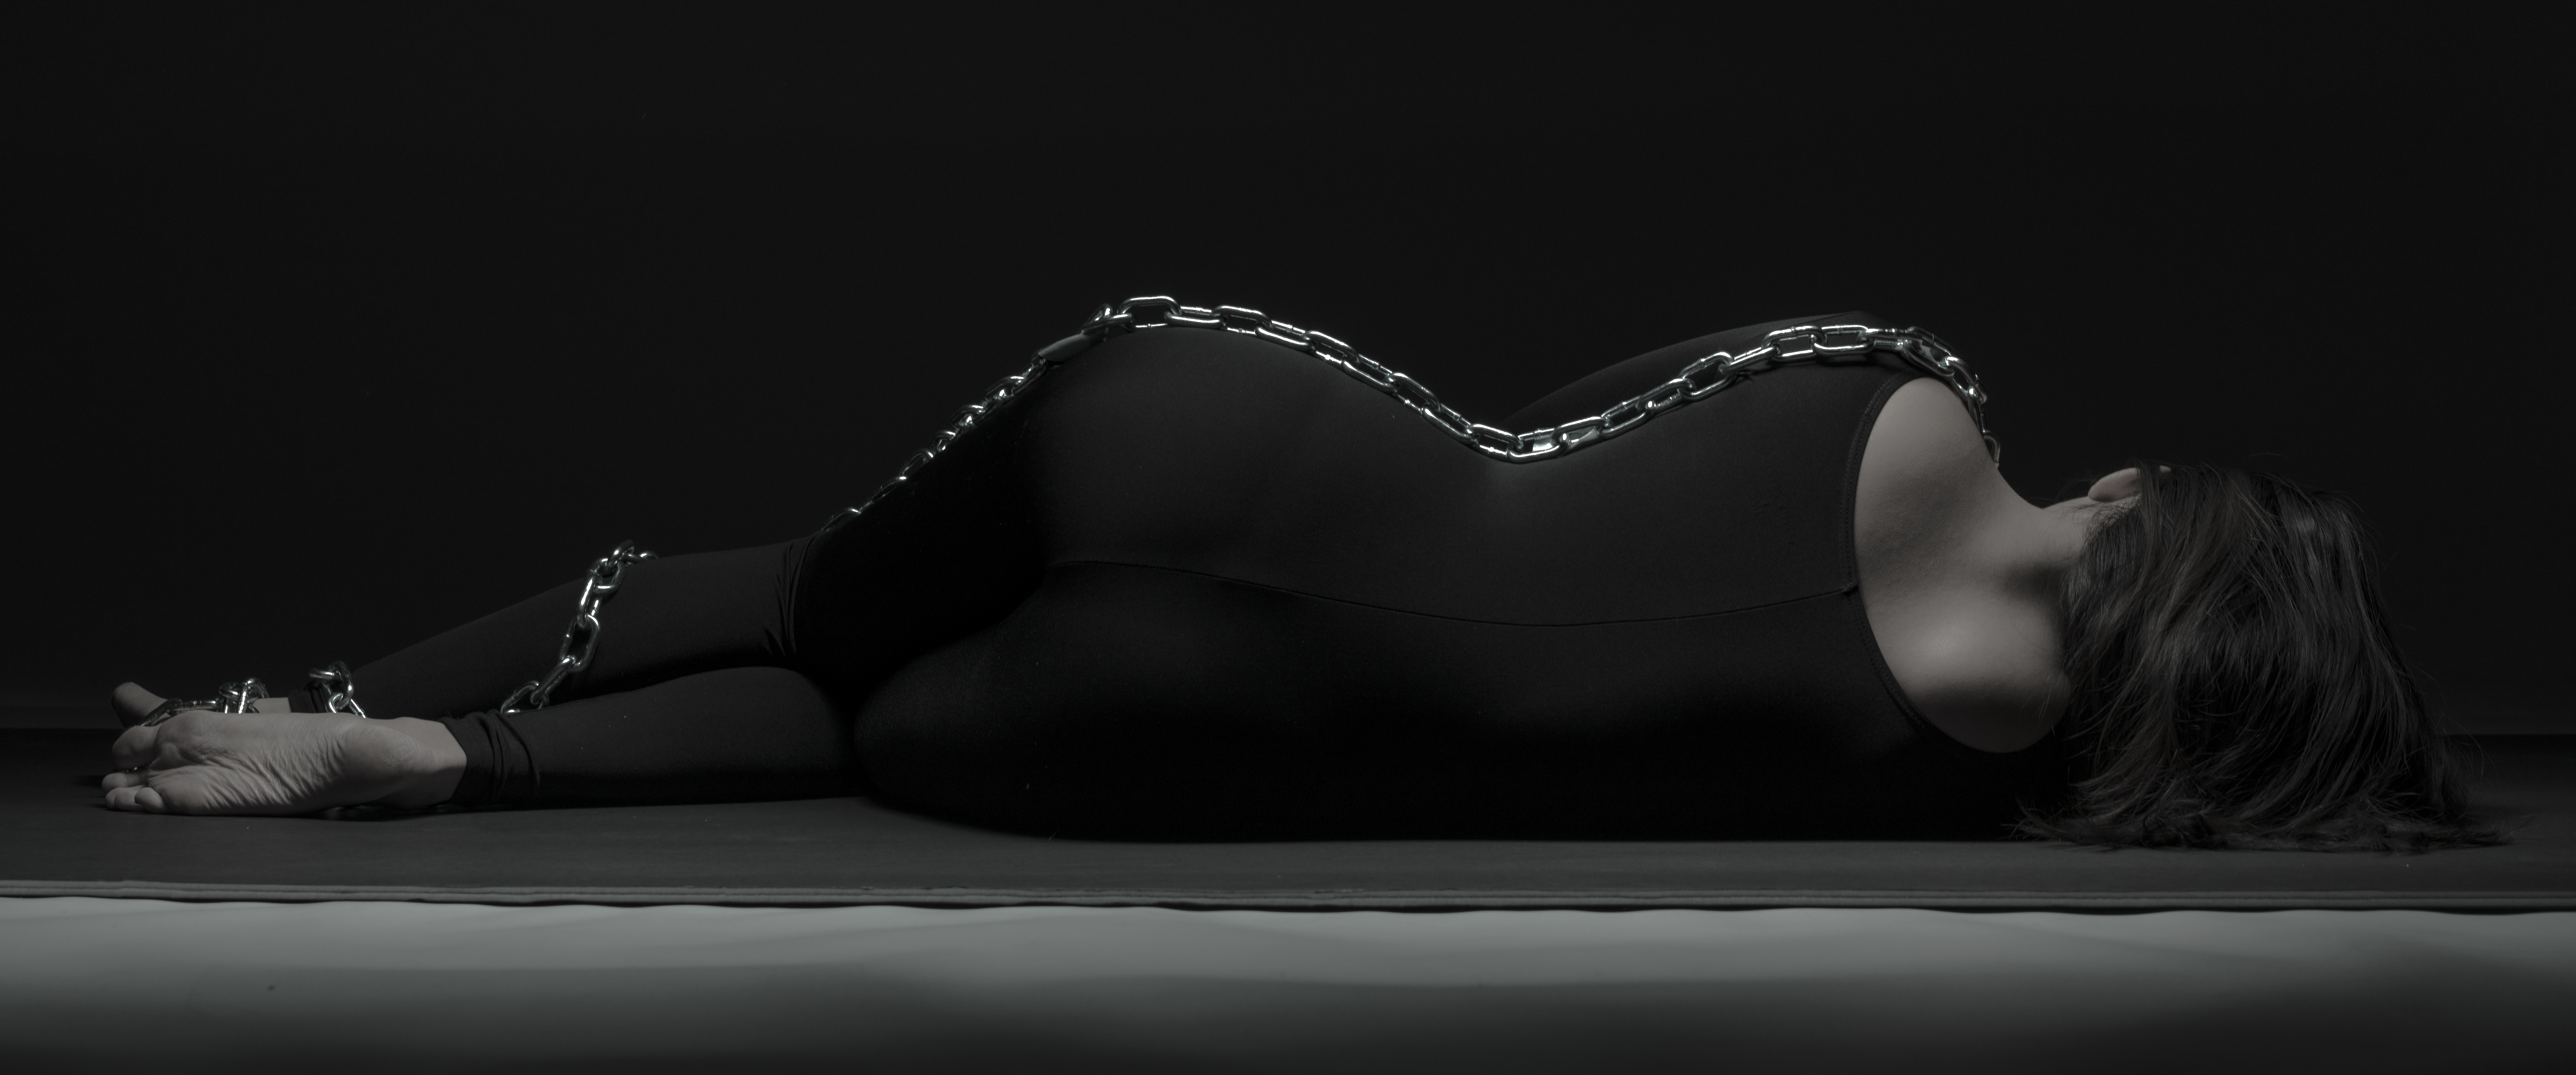
light, black and white, white, photography, darkness, black, monochrome, human body, chains, beauty, image, organ, emotion, pentax645z, 645z, sense, still life photography, monochrome photography, computer wallpaper